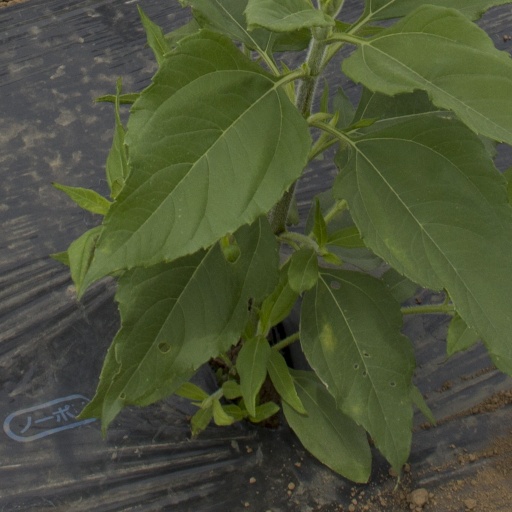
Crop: Jerusalem artichoke